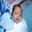
Label: baby